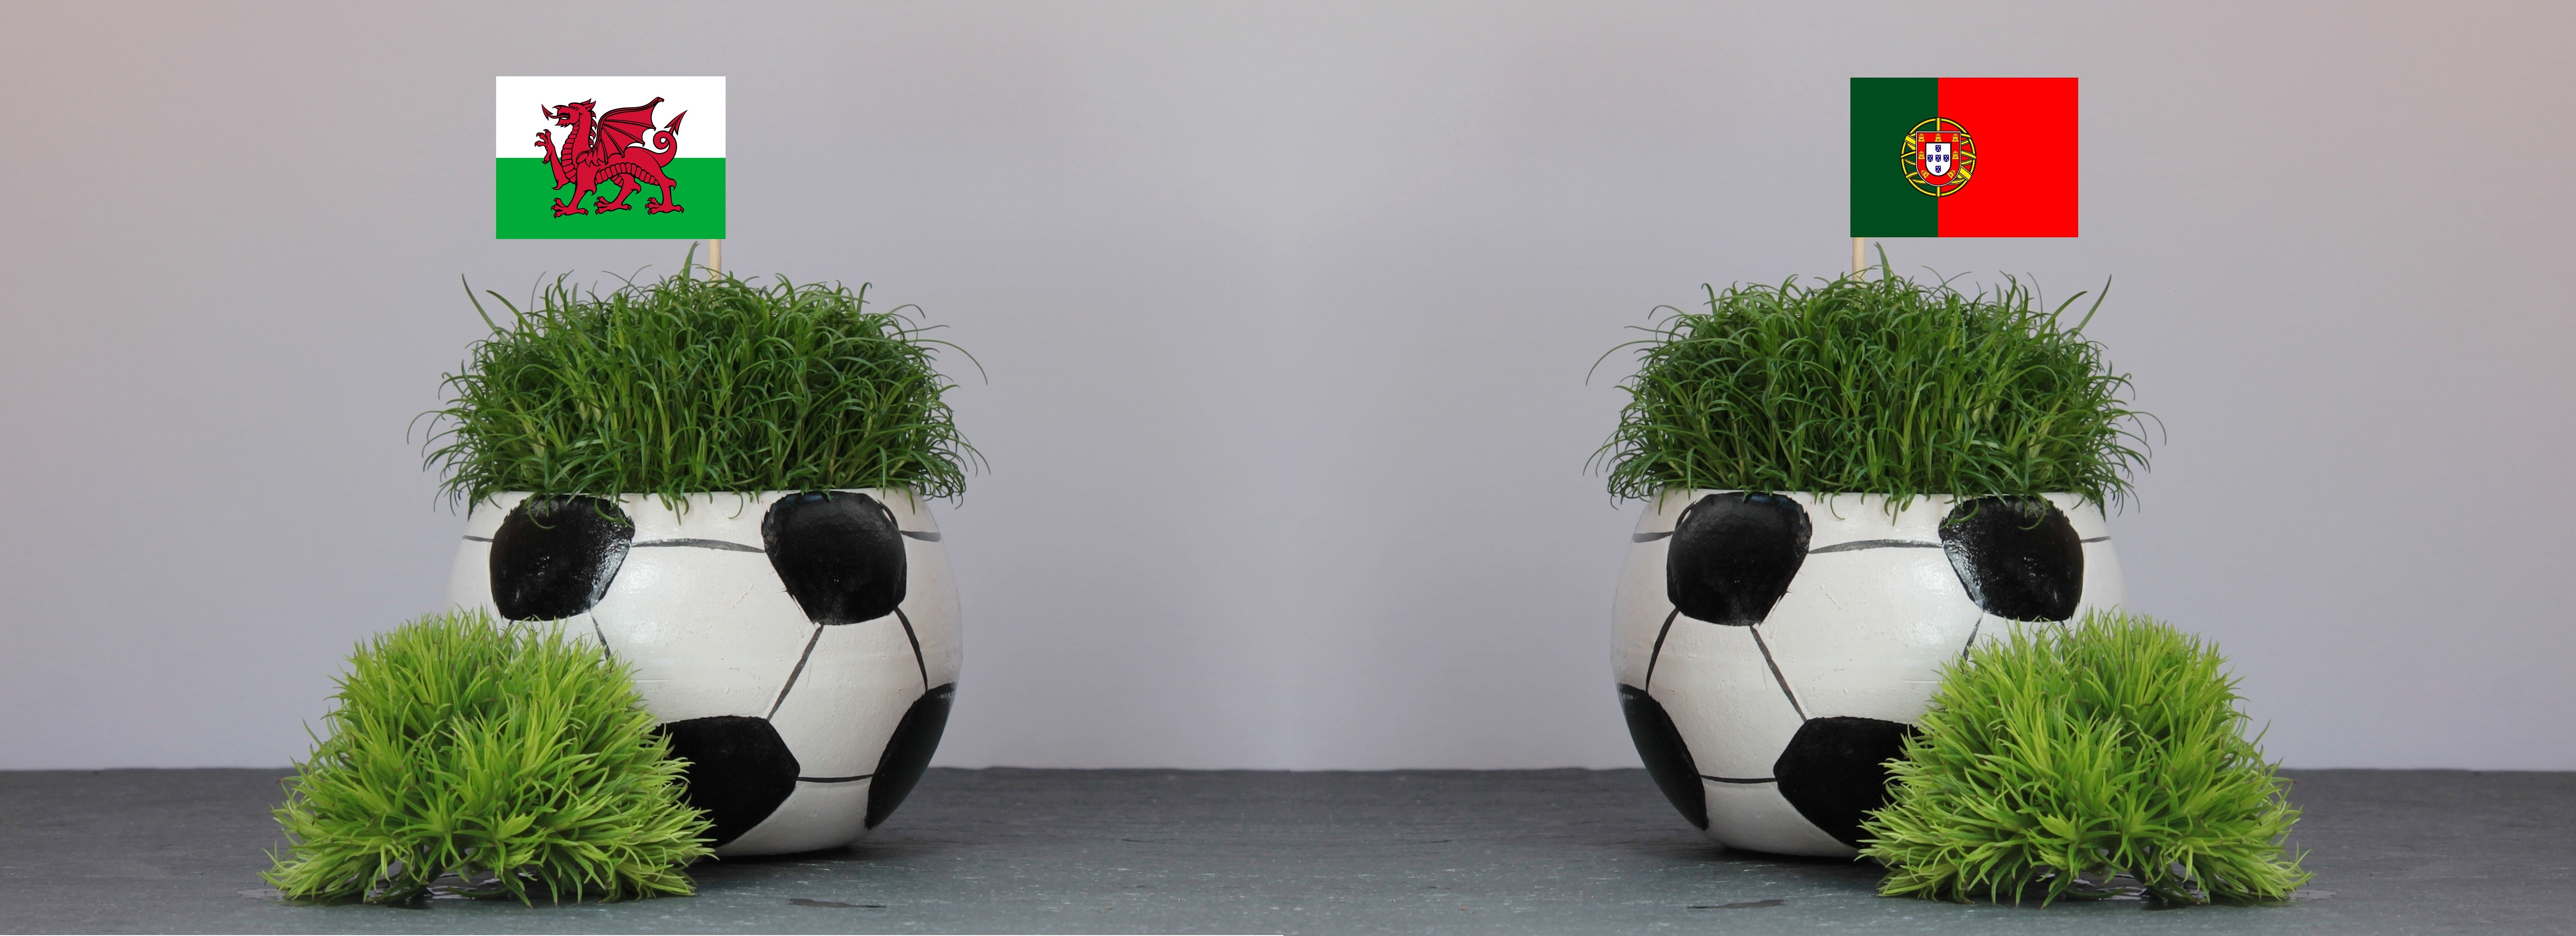
sport, france, flag, football, brand, 2016, wales, art, em, funny, portugal, tournament, humorous, modern art, national colours, portugal flag, european championship, uefa european football championship, wales flag, semifinals, portugal wales